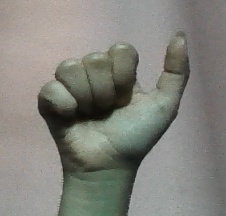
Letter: dhad